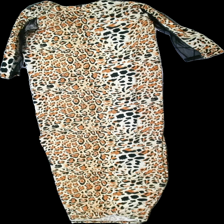
View: back
Type: Dress
Category: Ladies
Brand: Missing
Colors: Black, Beige, Brown
Material: 100% polyester
Pattern: Animal print
Cut: Regular
Season: All
Damage location: middle center
Price range: <50
Recommended usage: Export
Description: leopardmönstrad klänning, urtvättad
Comment: urtvättad